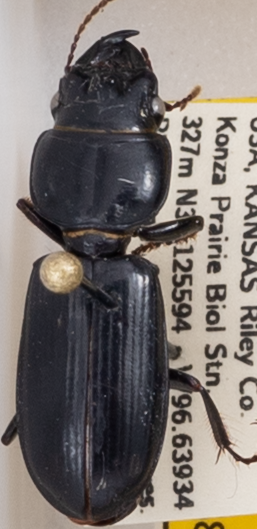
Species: Scarites vicinus
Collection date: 2020-07-01
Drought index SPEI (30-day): -0.674
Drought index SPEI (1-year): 0.786
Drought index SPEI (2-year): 1.85